Have a Nice Day Tour

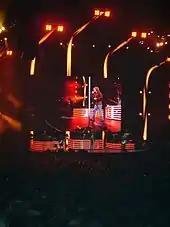
Time Warner Cable Arena, Charlotte, North Carolina, January 18, 2006

The Have a Nice Day Tour was a worldwide concert tour by American rock band Bon Jovi. It took place between November 2005 and July 2006. The tour supported their ninth studio album "Have a Nice Day".